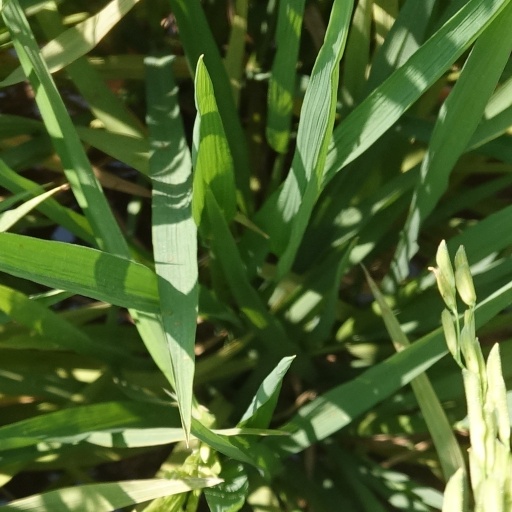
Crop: rice